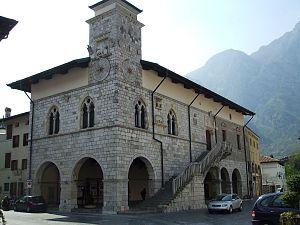
Venzone est une commune italienne de la province d'Udine dans la région autonome du Frioul-Vénétie Julienne en Italie.
L'association I Borghi più belli d'Italia est née en mars 2001 sous l'impulsion de Conseil du tourisme de l'ANCI.